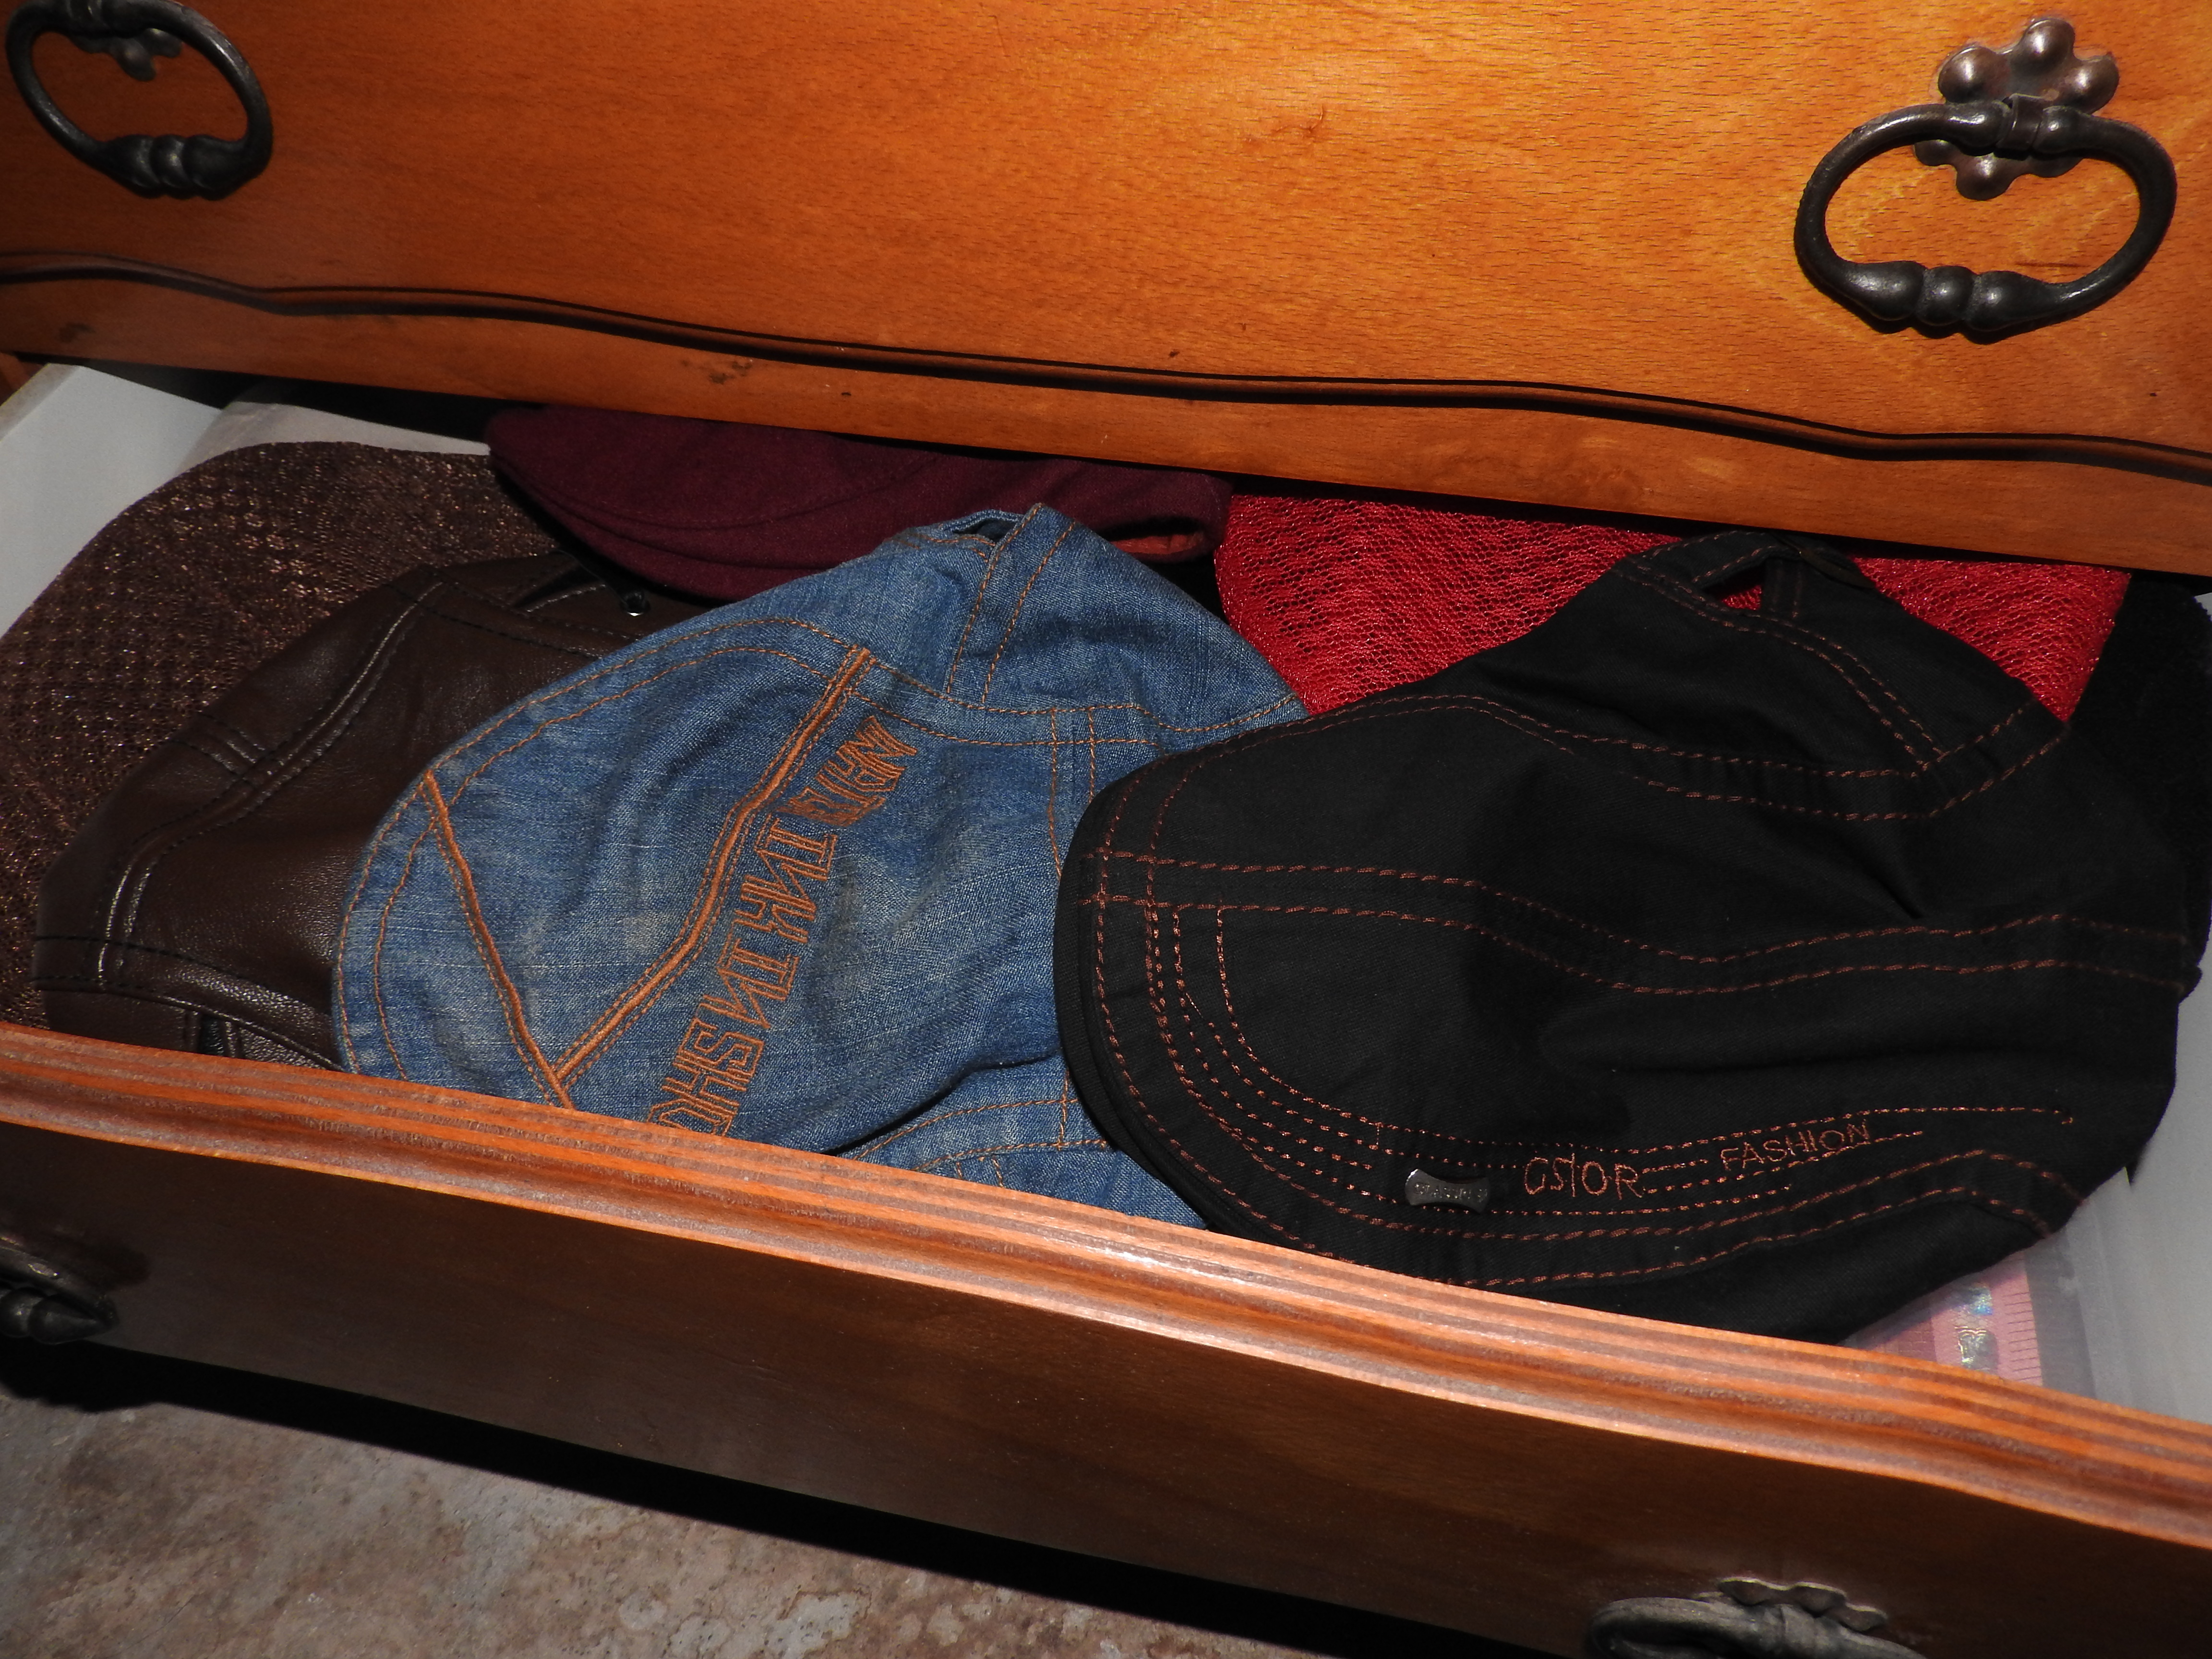
cap, furniture, storage, drawer, tan, brown, Gig bag, leather